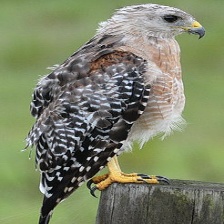
Species: RED SHOULDERED HAWK
Scientific name: BUTEO LINEATUS